Durban Harbour's Congella

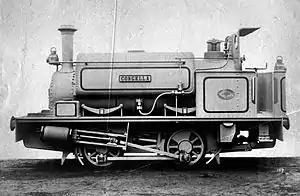
Natal Harbours Department engine "Congella", c. 1902

Durban Harbour's "Congella" of 1902 was a South African steam locomotive from the pre-Union era in the Colony of Natal.